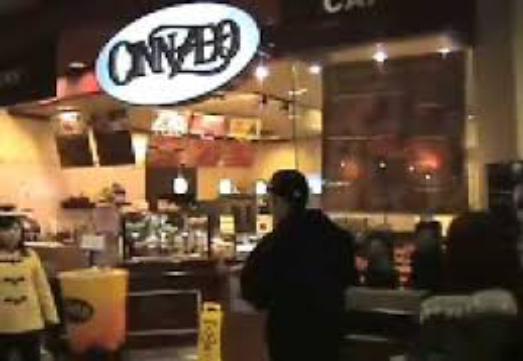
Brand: Cinnzeo
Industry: Food